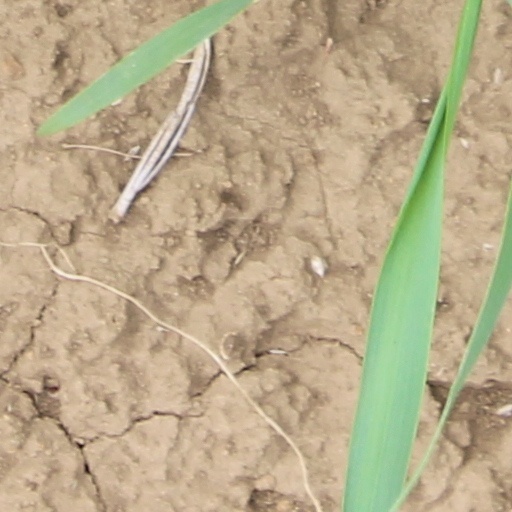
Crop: wheat